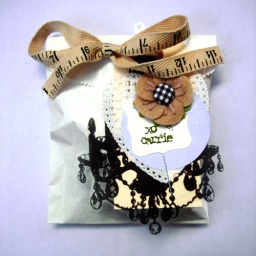
wrapped the little blue bird canvas in this white paper bag with an altered cream tag.